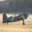
Label: airplane